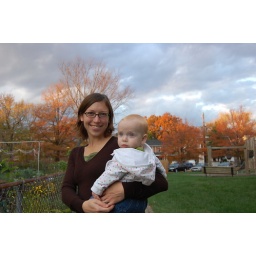
Nadia's eyes look like mirrors of the stormy sky as we pause by the community garden.